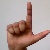
The image shows a hand gesture representing the letter 'L' in Indian Sign Language.